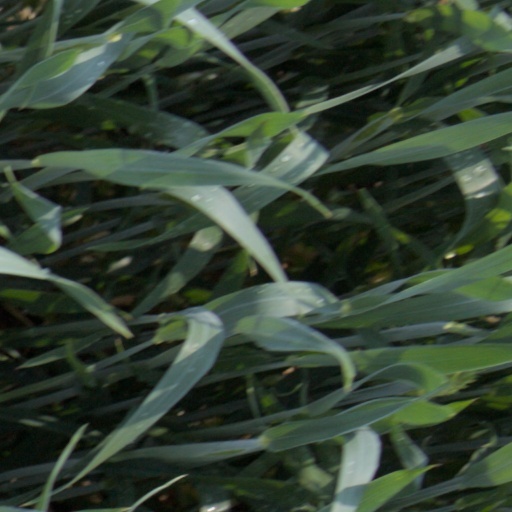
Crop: wheat